Netherlands in World War II

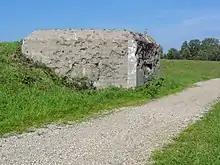
A bunker of the Peel-Raam Line, built in 1939

Despite Dutch neutrality, Nazi Germany invaded the Netherlands on 10 May 1940 as part of "Fall Gelb" (Case Yellow). On 15 May 1940, one day after the bombing of Rotterdam, the Dutch forces surrendered. The Dutch government and the royal family fled to London. Princess Juliana and her children sought refuge in Ottawa, Canada, until after the war.